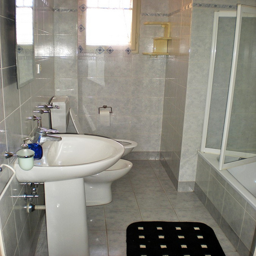
A bathroom with a white sink and marble tiles.
A bathroom with a sink, toilet, and bathtub.
This bathroom has gray tiles all over the walls
Grey tiled bathroom with 2 toilets and a white pedestal sink.
a bathtub and sink inside a restroom that is white.